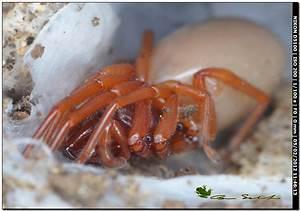
spider